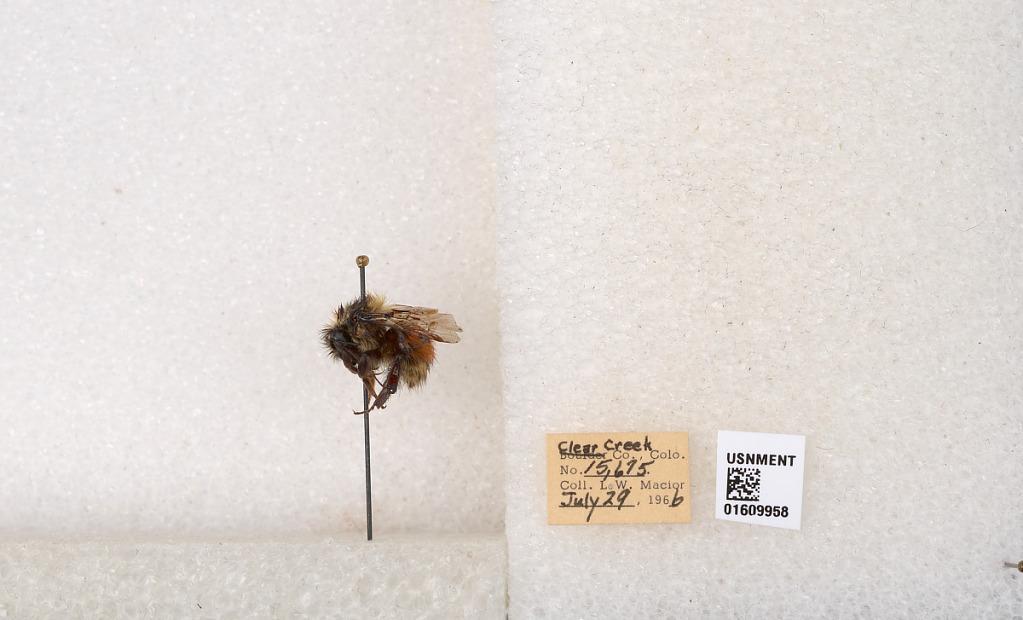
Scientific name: Bombus (Pyrobombus) sylvicola Kirby
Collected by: L. Macior
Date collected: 1966-7-29
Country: United States
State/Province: Colorado
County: Clear Creek
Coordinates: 39.6856, -105.645